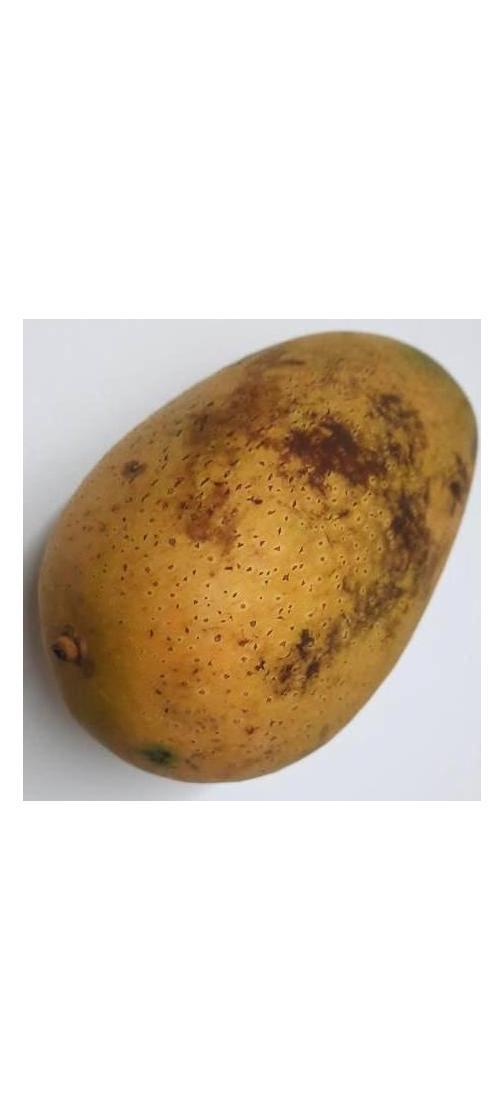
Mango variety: Ashshina Classic